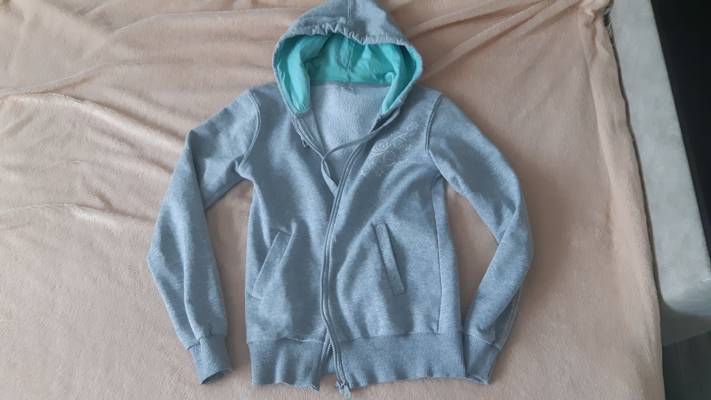
Waste category: clothes